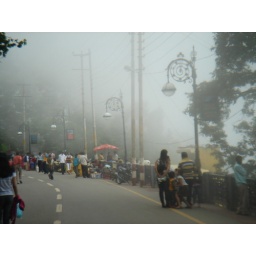
Mall road in Mussoorie, lined with small, makeshift street food stalls.